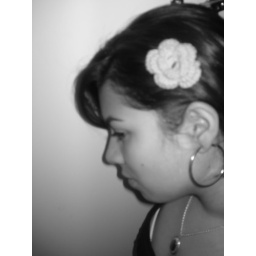
&amp;quot; Someone told me there is a girl out there, with love in her eyes and flowers in her hair.&amp;quot;